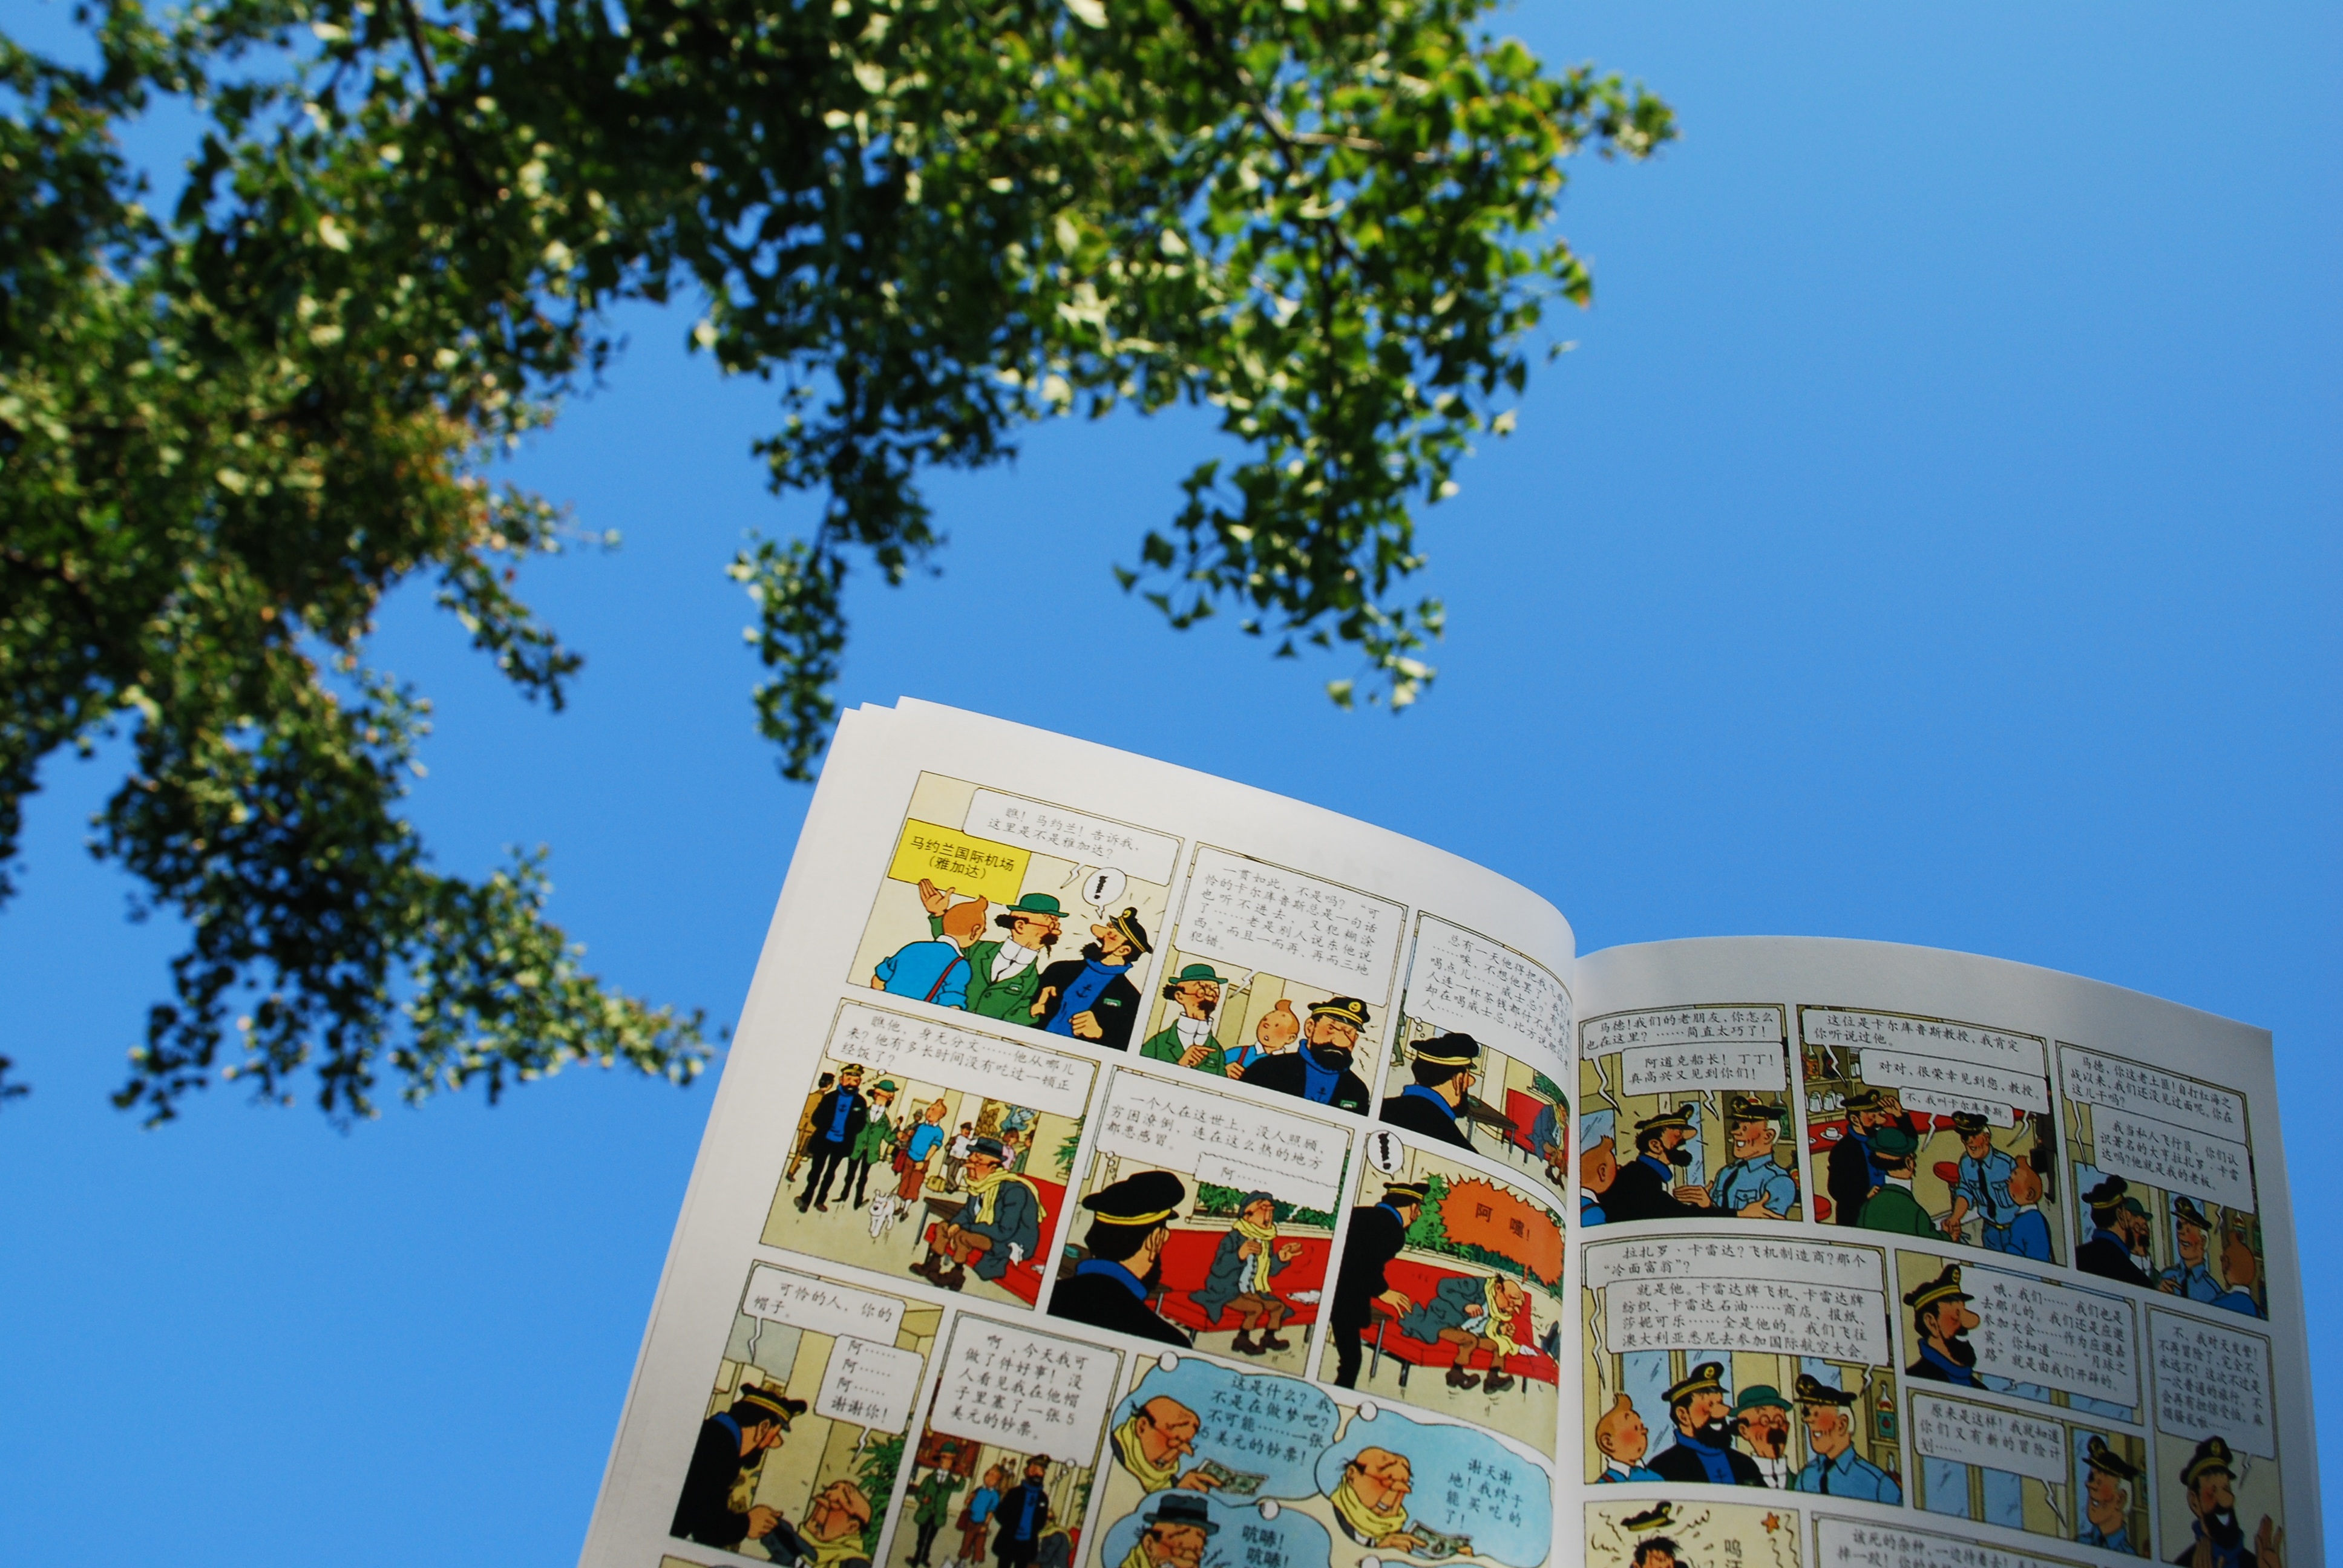
read, sunshine, advertising, blue sky, pleasure, cartoon, the adventures of tintin